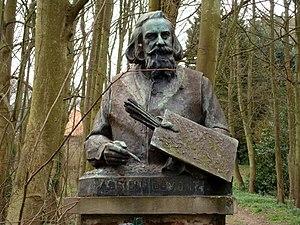
Buste du peintre Adrien Demont à Wissant (Pas-de-Calais).
Cet article recense les œuvres d'art dans l'espace public du Pas-de-Calais, en France.
Adrien Louis Demont, né le 25 octobre 1851 à Douai, et mort le 25 octobre 1928 à Wissant, est un peintre français.